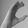
ASL letter: C